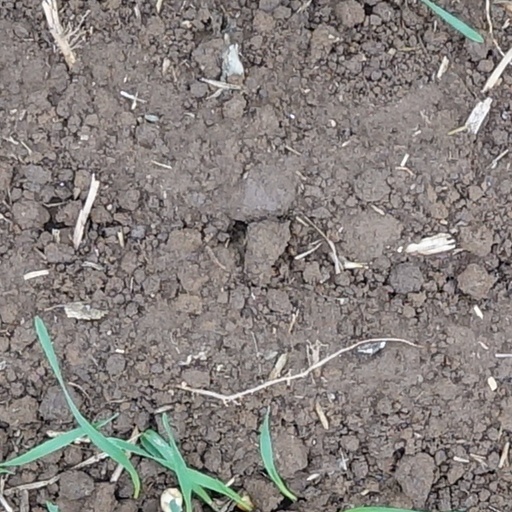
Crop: wheat